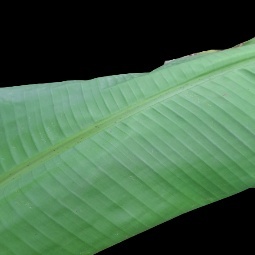
Label: Calcium